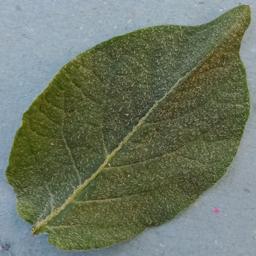
Label: Potato___Healthy